Martyrs' Public School

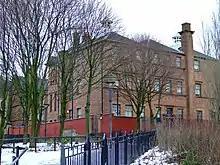
The Martyrs School building

The Martyrs' Public School, in Parson Street in the Townhead area of Glasgow, Scotland, is one of the earlier works of architect Charles Rennie Mackintosh. Until recently, an arts centre run by Glasgow Museums, it is now home to Glasgow City Council's Social Work Leaving Care Services. It is protected as a category A listed building. Stranded above the main road it was once set in the middle of a densely populated area of tenement buildings. It was built following the Education (Scotland) Act 1872 which provided for increased public expenditure on education. Commissioned by the School Board of Glasgow and built between 1895 and 1898, the architects were Honeyman and Keppie.